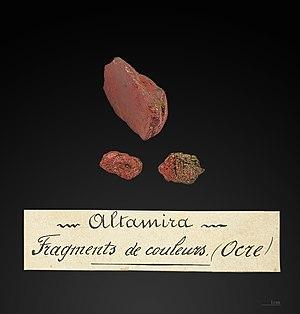
Édouard Harlé, né le 15 mai 1850 à Toulouse et mort le 28 juillet 1922 à Bordeaux, est un ingénieur et préhistorien français, ingénieur en chef des ponts et chaussées et directeur de la Compagnie du Midi.
La grotte d’Altamira est une grotte ornée située en Espagne à Santillana del Mar, près de Santander. Elle renferme l'un des ensembles picturaux les plus importants de la Préhistoire. Il date de la fin du Paléolithique supérieur, du Magdalénien. Son style artistique relève de ce que l’on appelle l'art préhistorique franco-cantabrique, caractérisé notamment par le réalisme des représentations et par ses thèmes animaliers.
L’hématite est une espèce minérale composée d’oxyde de fer(III) de formule Fe₂O₃ avec des traces de titane Ti, d'aluminium Al, de manganèse Mn et d'eau H₂O. C'est le polymorphe α de Fe₂O₃, le polymorphe γ étant la maghémite.
L’hématite est une espèce minérale composée d’oxyde de fer(III) de formule Fe₂O₃ avec des traces de titane Ti, d'aluminium Al, de manganèse Mn et d'eau H₂O. C'est le polymorphe α de Fe₂O₃, le polymorphe γ étant la maghémite.